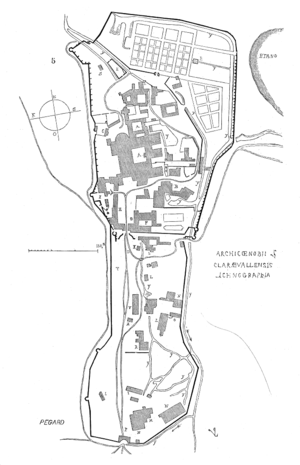
L'abbaye de Clairvaux est une ancienne abbaye cistercienne située dans la commune de Ville-sous-la-Ferté, à quinze kilomètres de Bar-sur-Aube, dans l'Aube. Elle a été fondée en 1115 par Bernard de Clairvaux et quelques compagnons, envoyés par Étienne Harding, abbé de Cîteaux. La personnalité de saint Bernard lui donna un rayonnement considérable. Avec La Ferté, Pontigny, et Morimond elle forme le groupe des abbayes primaires de Cîteaux, elle-même toute première abbaye de l'ordre cistercien. C'est de loin la plus prolifique, avec quatre-vingts abbayes-filles. Elle est supprimée lors de la Révolution française. Depuis 1808, les bâtiments de l'abbaye, rachetés par l'État, sont occupés par une institution pénitentiaire française, la maison centrale de Clairvaux.